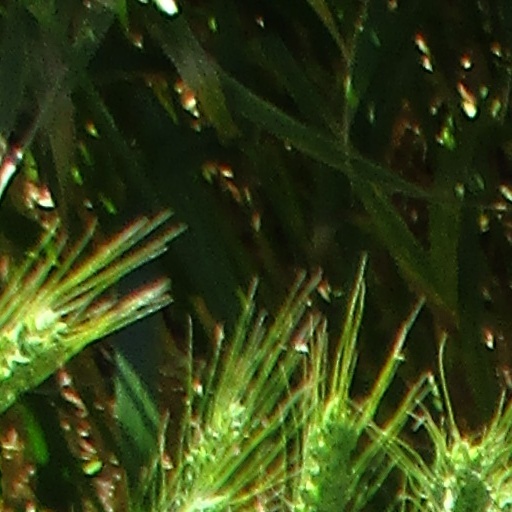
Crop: wheat